Mikoyan MiG-29K

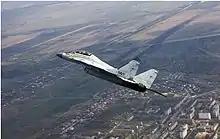
An Indian Navy MiG-29K performs a high speed climb

The MiG-29K programme was revived in response to the decision of the Indian Navy to acquire the former Soviet Navy aircraft carrier "Admiral Gorshkov" in 2004. When "Admiral Gorshkov" was part of the Soviet fleet, it was a hybrid aircraft carrier/cruiser using vertical take-off (V/STOL) aircraft; thus the deck was refurbished with a take-off ramp and arrestor wires for operating MiG-29Ks. The aircraft has an enlarged and folding wing, an arrestor hook and a corrosion-protected reinforced fuselage.